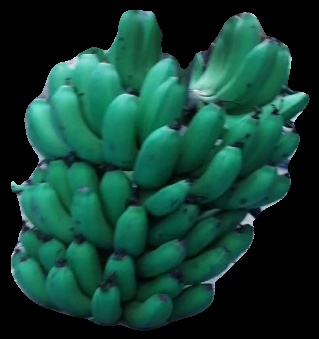
Variety: pachbale
Grade: grade2